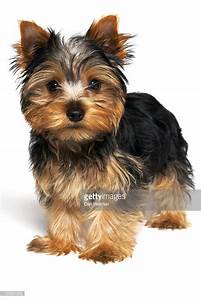
Label: dog